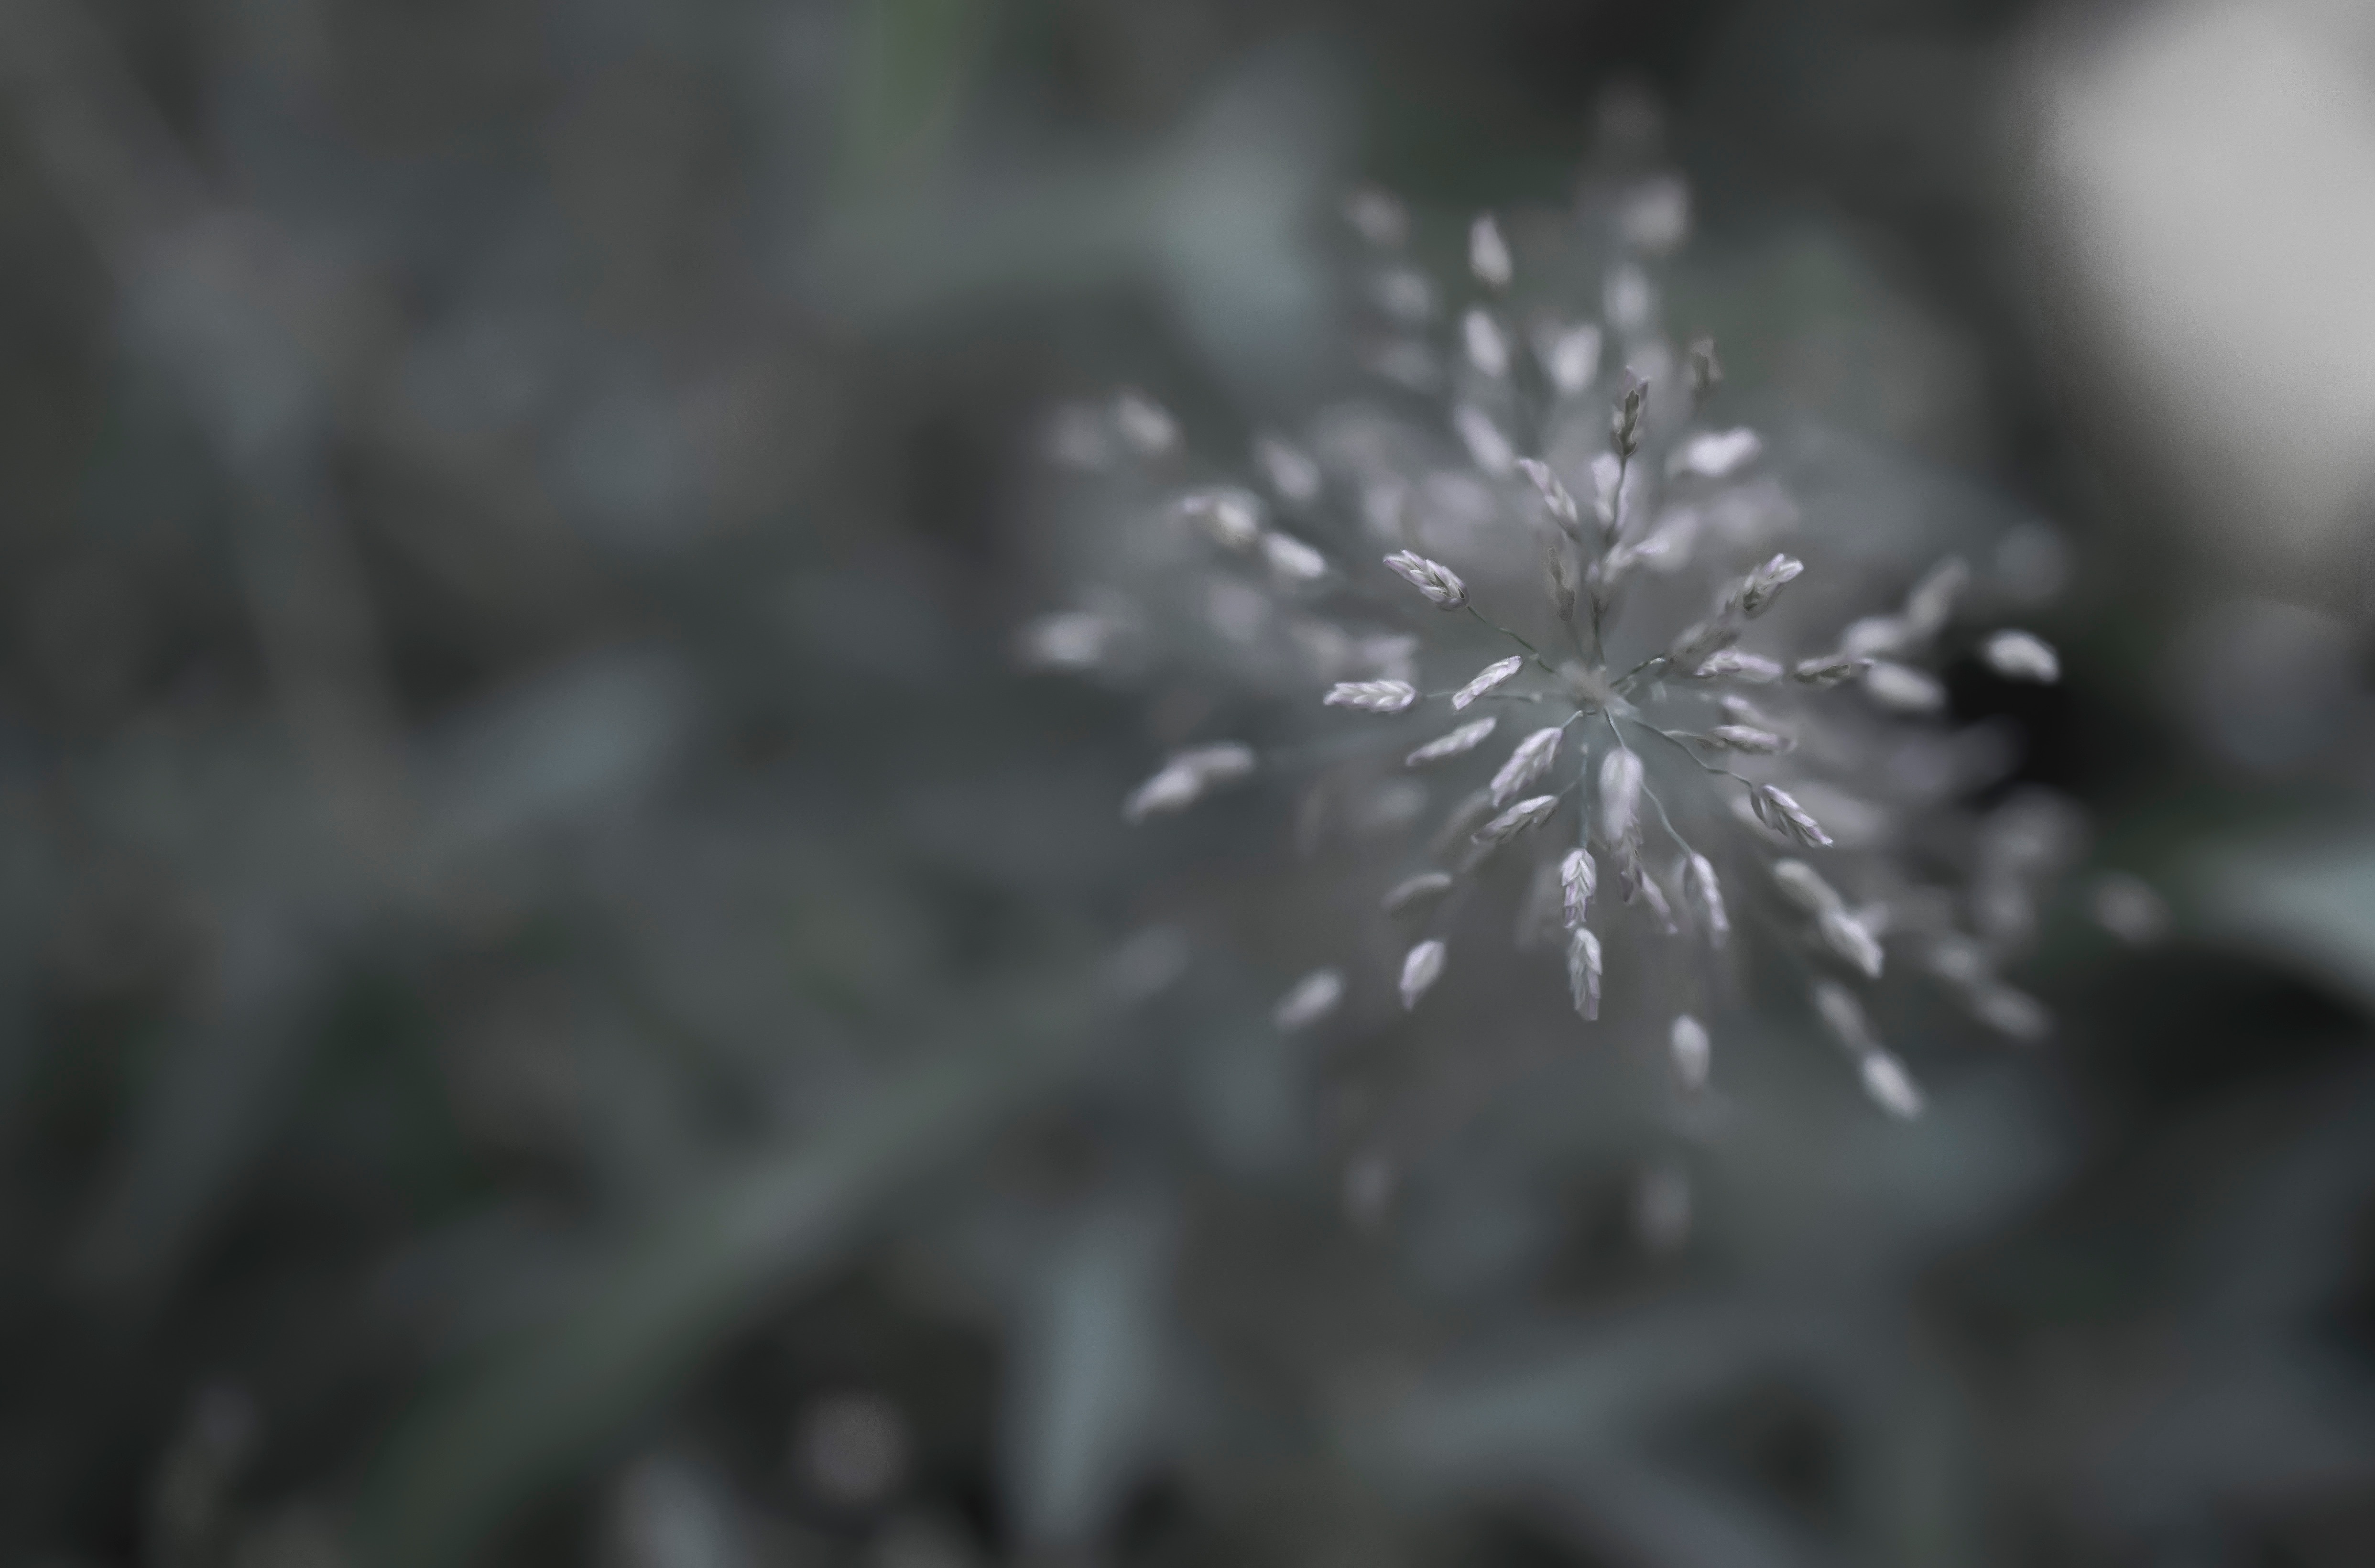
nature, branch, snow, black and white, plant, photography, leaf, flower, frost, weather, monochrome, flora, close up, freezing, macro photography, monochrome photography, plant stem